Torrens Island, South Australia

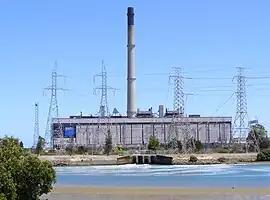
Torrens Island power station.

Torrens Island is a locality in the Australian state of South Australia located in the Adelaide metropolitan area within the estuary of the Port River about north-west of the Adelaide city centre.